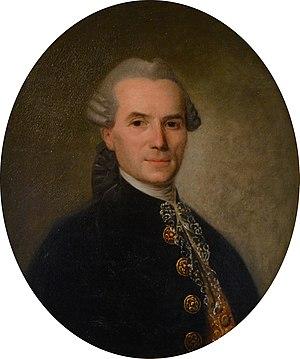
Portrait de Jean-Joseph-Louis Graslin non attribué (début 18ème siècle) - Musée d'histoire de Nantes
Jean-Joseph-Louis Graslin, né le 15 novembre 1728 à Tours et mort le 10 mars 1790 à Nantes, est un receveur général des fermes et économiste français, connu pour avoir conduit, entre 1780 et 1790, une opération immobilière importante visant à étendre le centre-ville de Nantes. Il a donné son nom à la place Graslin, au théâtre Graslin et à un quartier de la ville.
Le théâtre Graslin est la salle d'opéra de Nantes. Édifié à la fin du XVIIIᵉ siècle, il est inscrit à l'inventaire des monuments historiques depuis le 8 décembre 1998.